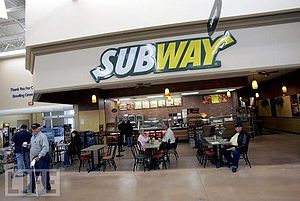
Subway (fastfoodrestaurantkæde)
Subway er en fastfood-kæde med over 35.000 restauranter i 98 lande. I Danmark åbnede der over 20 Subway-restauranter i 1990'erne, men de fleste lukkede igen. Enkelte restauranter blev overtaget af den danske konkurrent, Sunset Boulevard, hvis koncept dengang mindede om Subway.